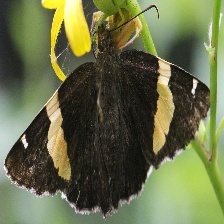
Species: GOLD BANDED